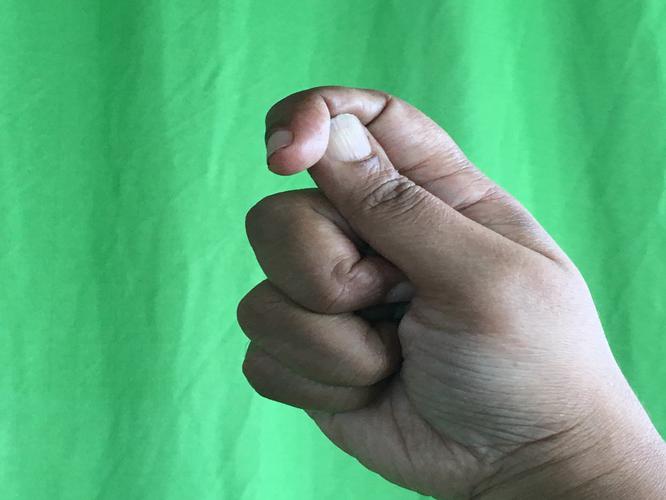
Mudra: Kapith
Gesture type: single_hand